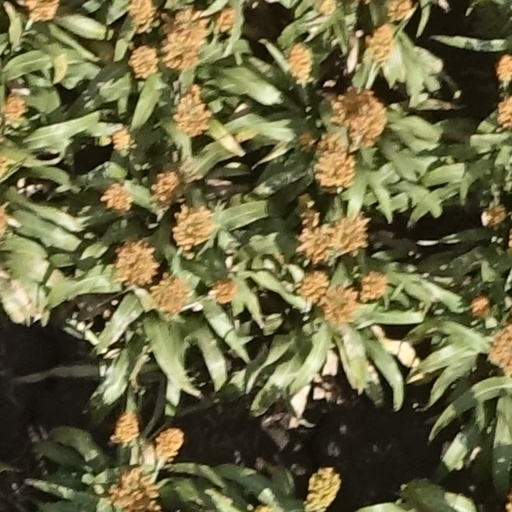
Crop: sorghum